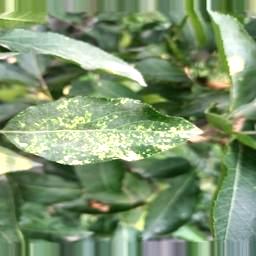
Label: Apple_Mosaic